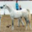
Label: horse